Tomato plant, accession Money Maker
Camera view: horizontal (90 deg, fisheye); turntable rotation: 90 degrees
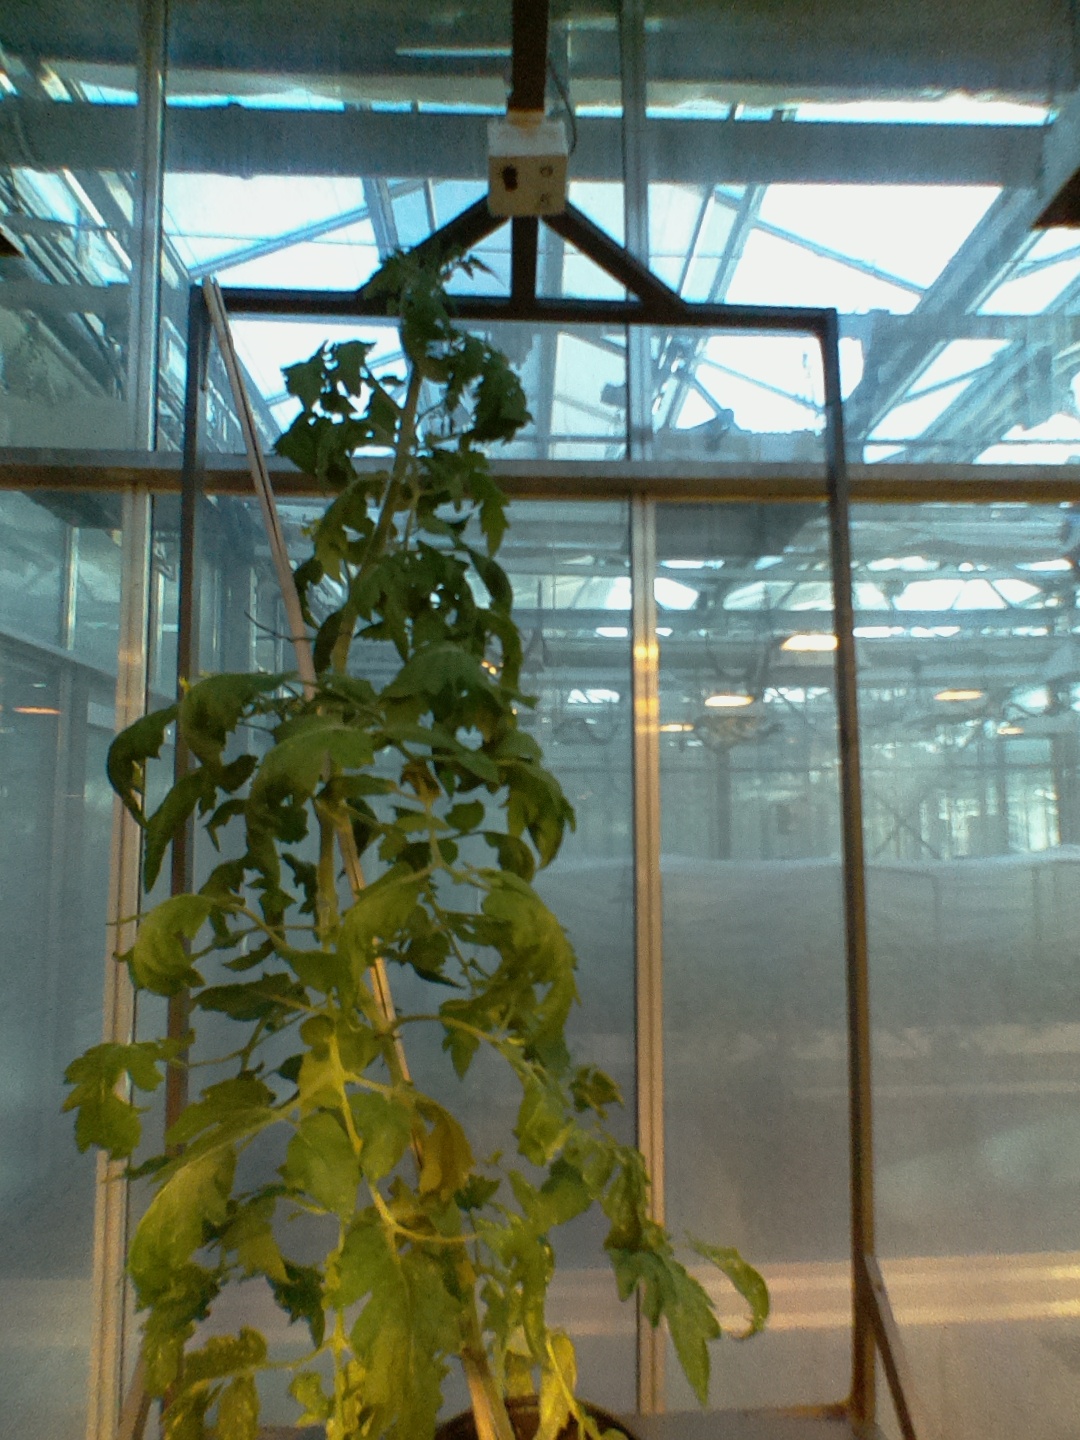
BBCH growth stage 70: Fruits at the main stem or branches visibles